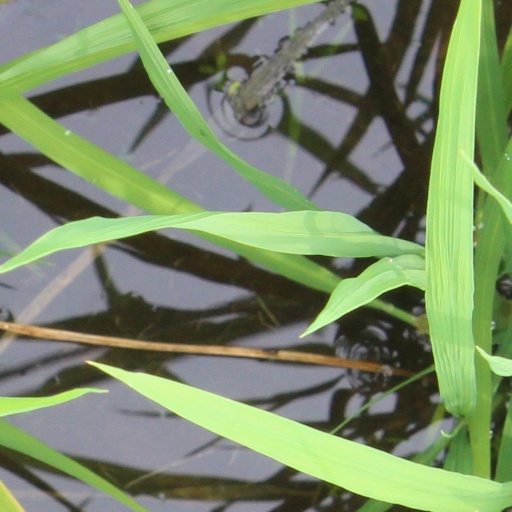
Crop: rice